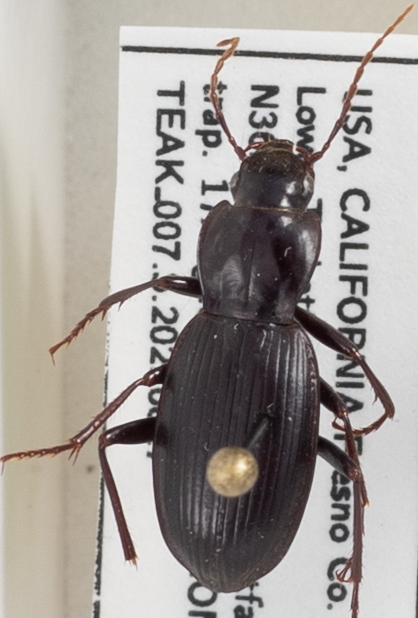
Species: Pterostichus panticulatus
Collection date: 2021-06-08
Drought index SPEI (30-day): -1.194
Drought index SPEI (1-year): -2.09
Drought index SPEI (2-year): -2.09